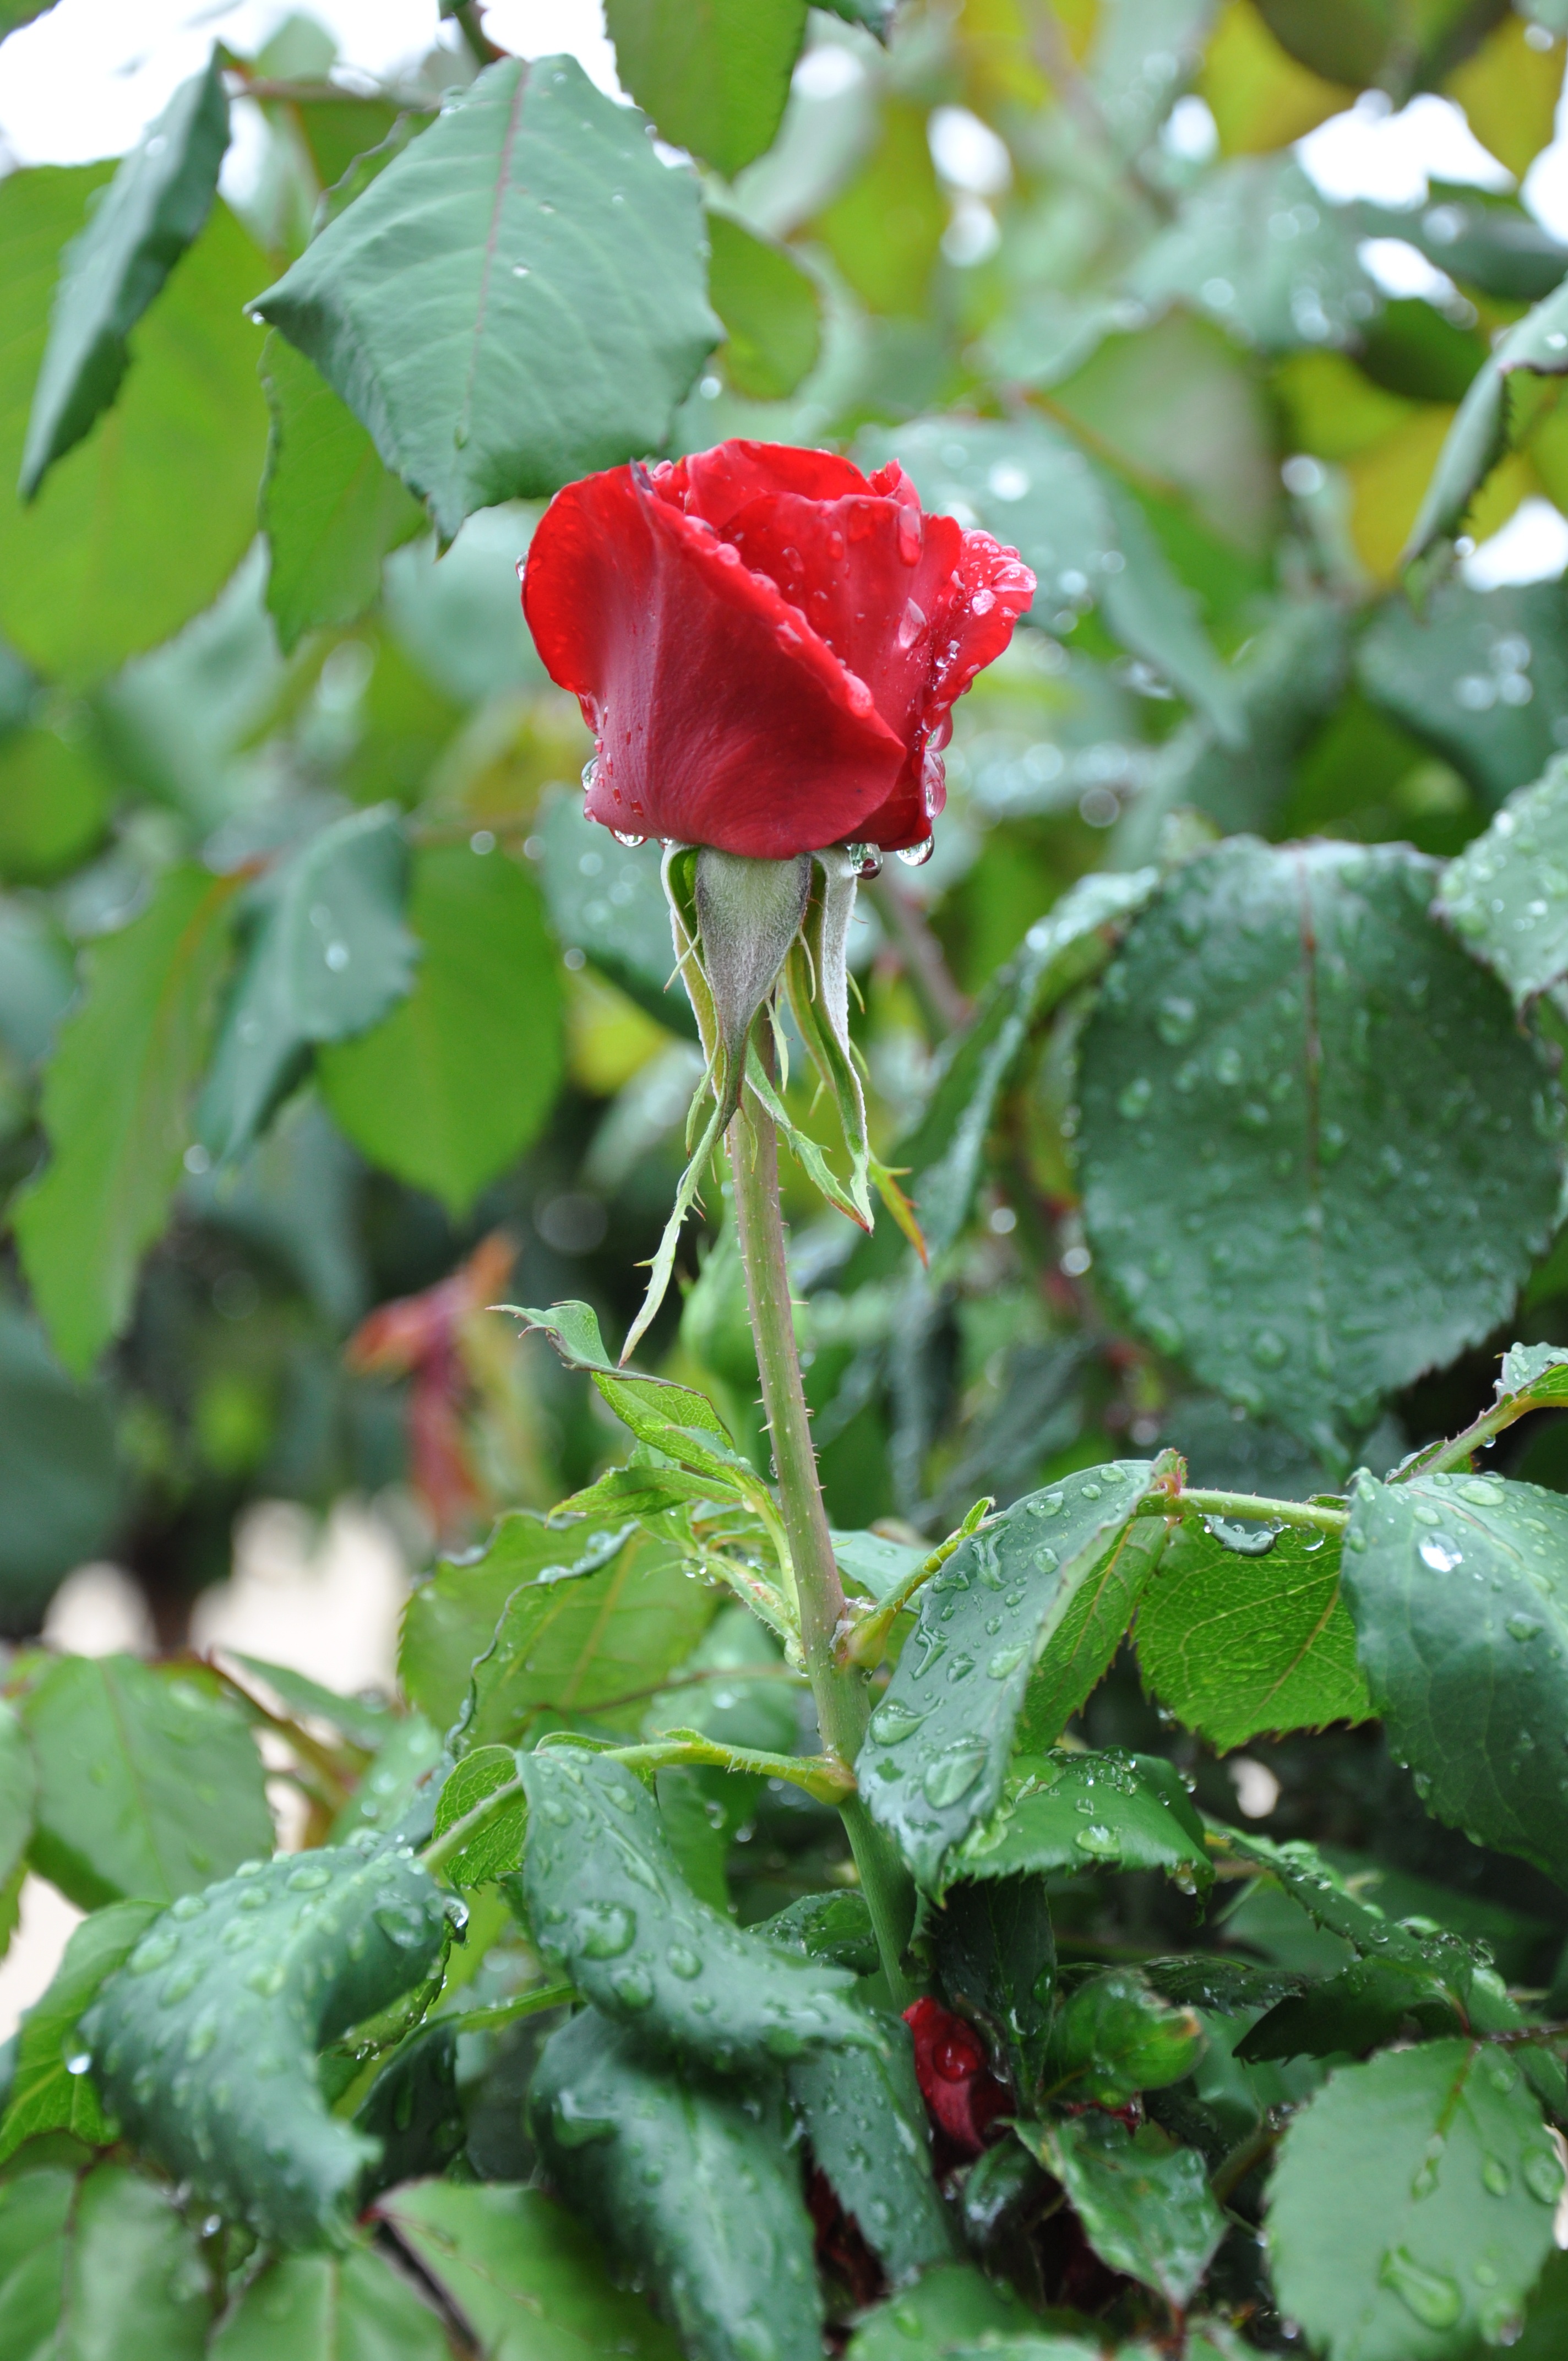
nature, plant, stem, rain, flower, petal, wet, rose, botany, garden, flora, red rose, drops, green leaves, flowering plant, rose family, annual plant, land plant